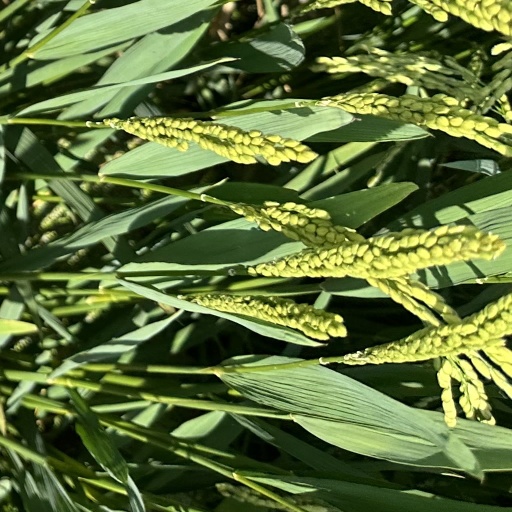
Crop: rice